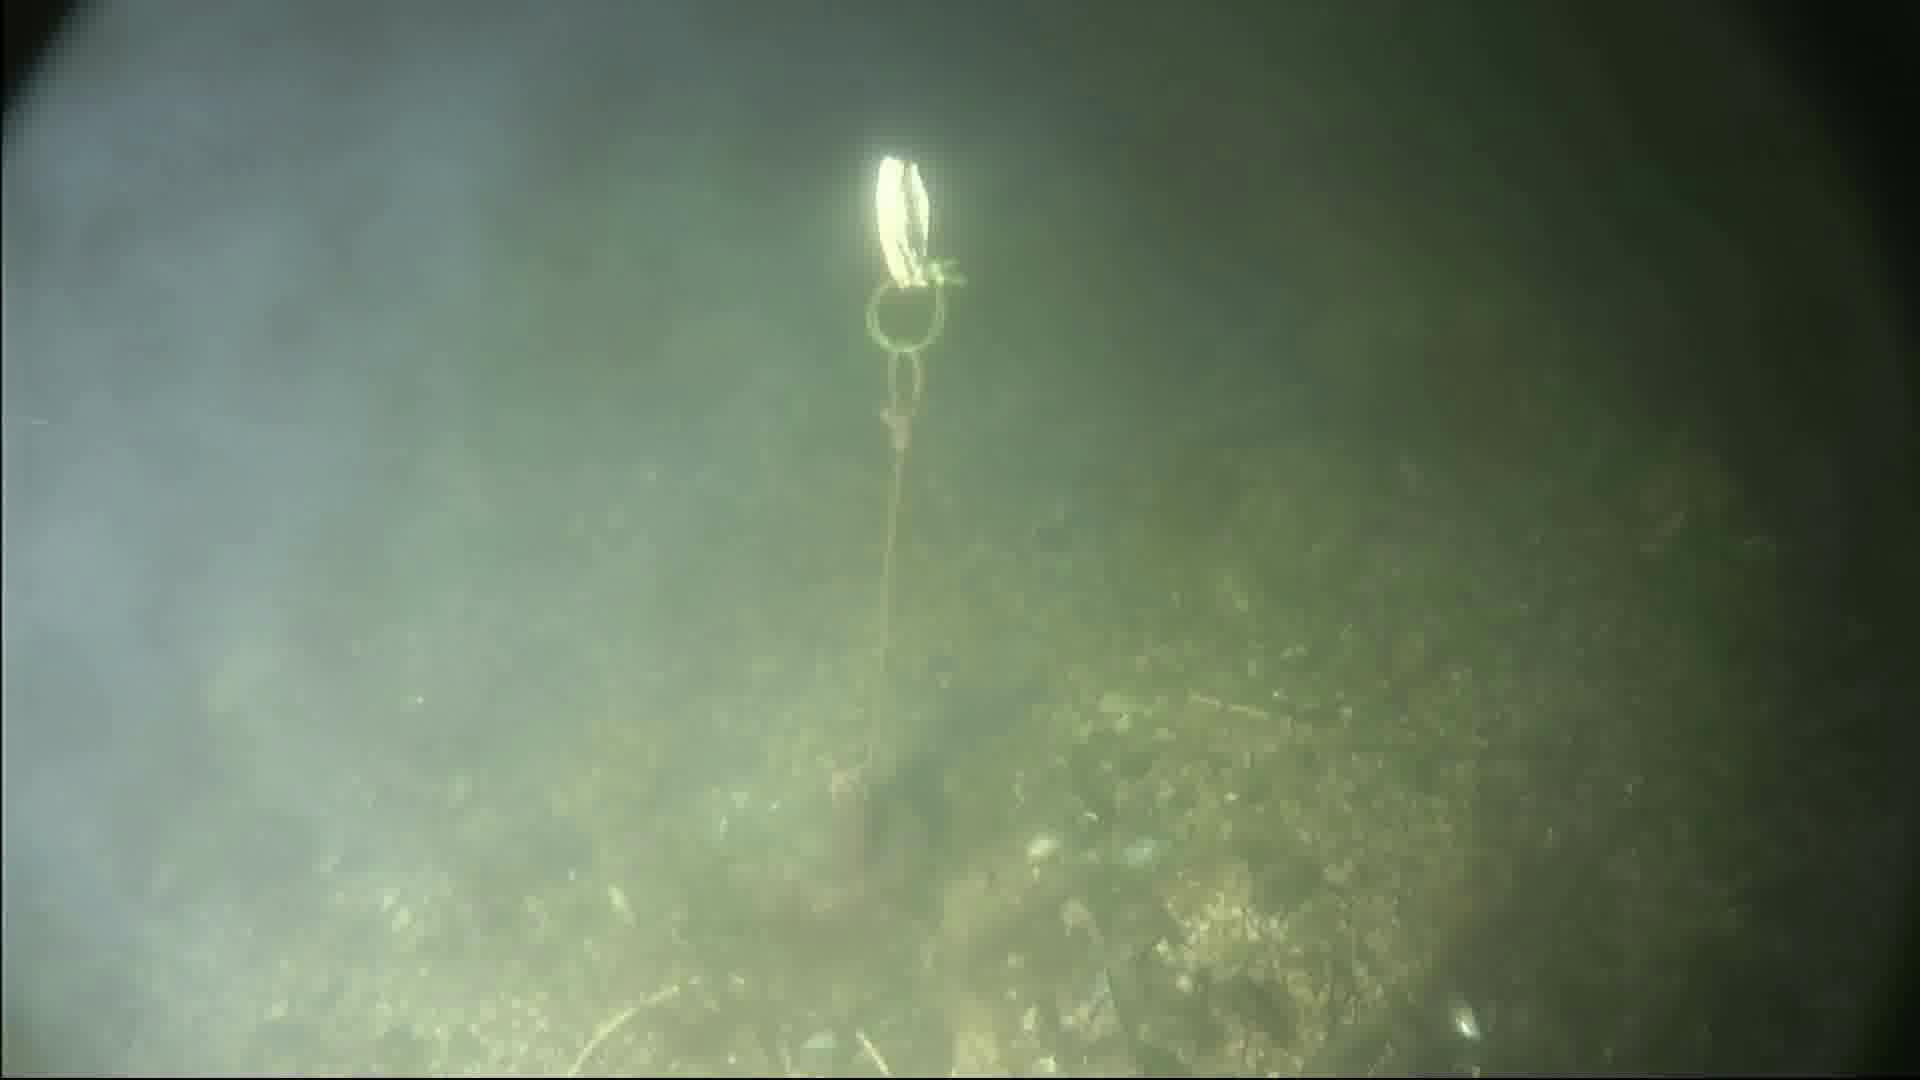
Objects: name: crab